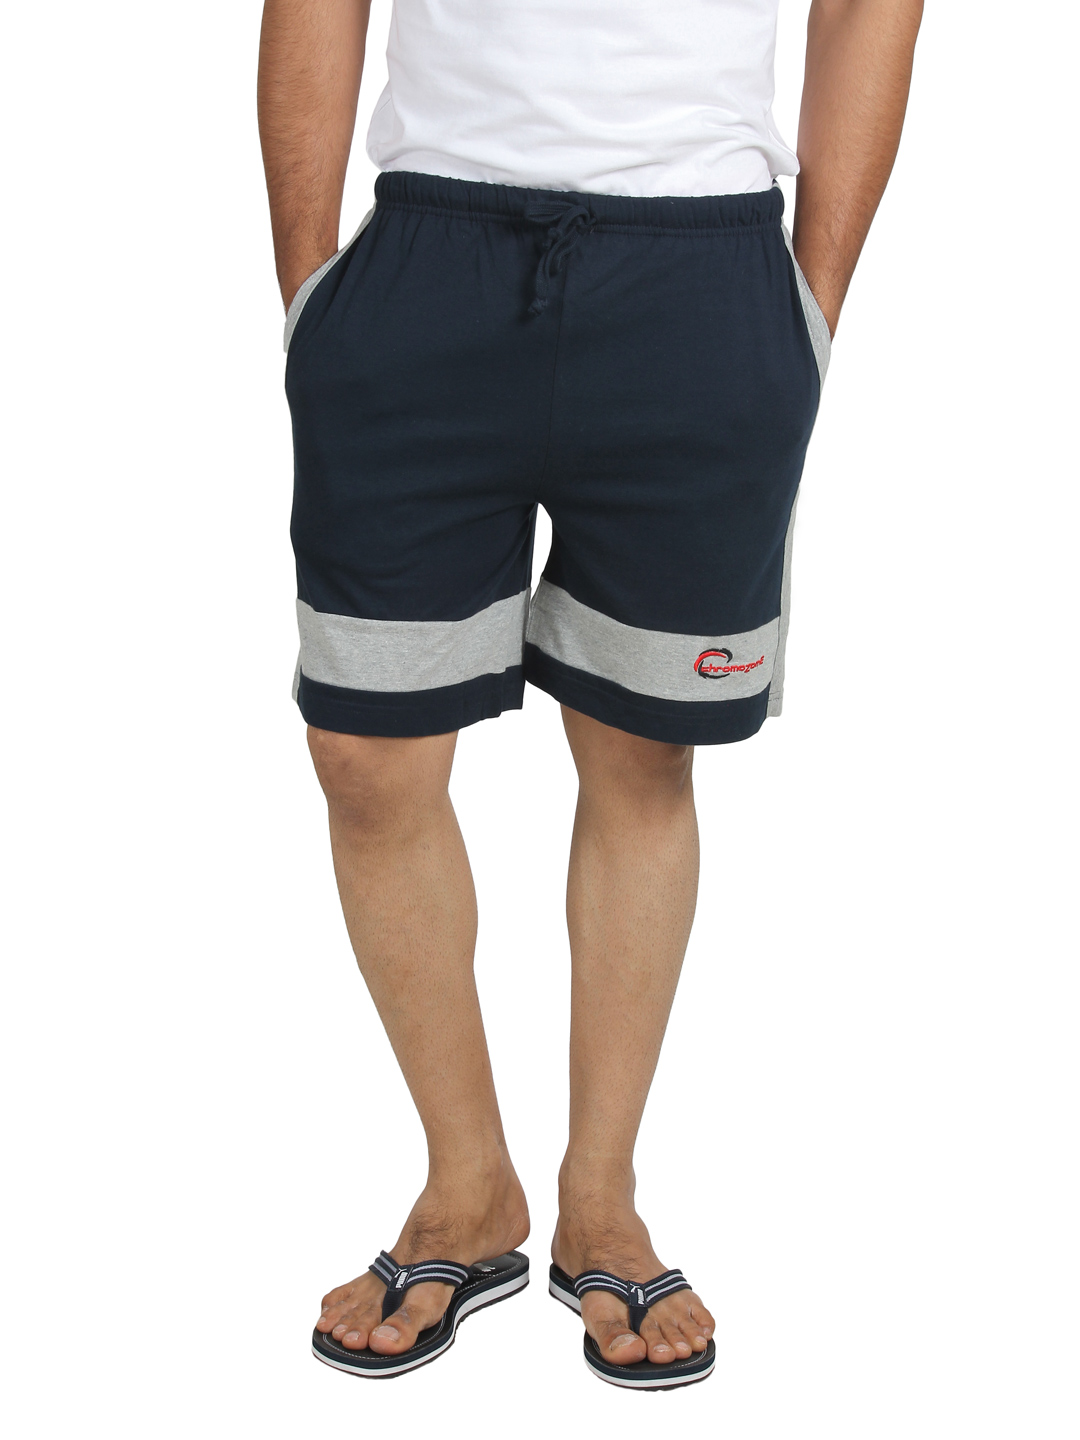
Chromozome Men Navy Blue Soccer Shorts
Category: Apparel / Bottomwear / Shorts
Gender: Men
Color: Navy Blue
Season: Winter 2016
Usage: Sports